Justin Fargas

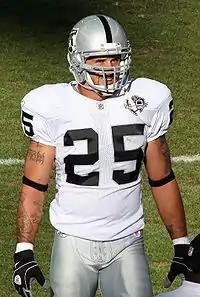
Fargas with the Oakland Raiders in 2009

Justin Alejandro Fargas (born January 25, 1980) is an American former professional football player who was a running back in the National Football League (NFL). He played college football for the Michigan Wolverines and USC Trojans and was selected by the Oakland Raiders in the third round of the 2003 NFL draft.